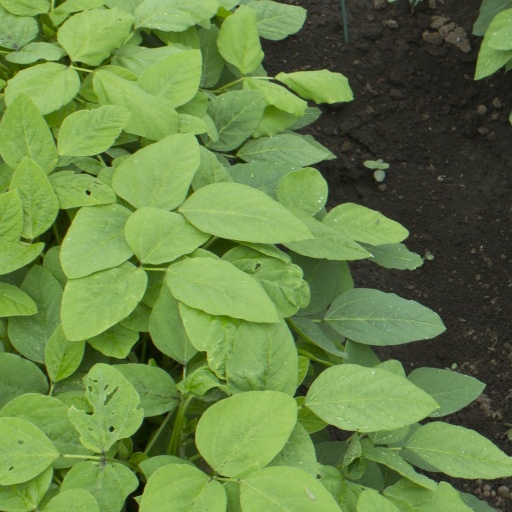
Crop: soybean